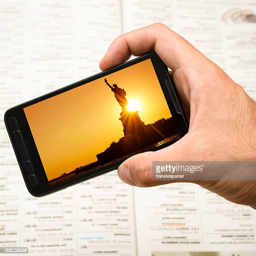
watching picture in a smartphone